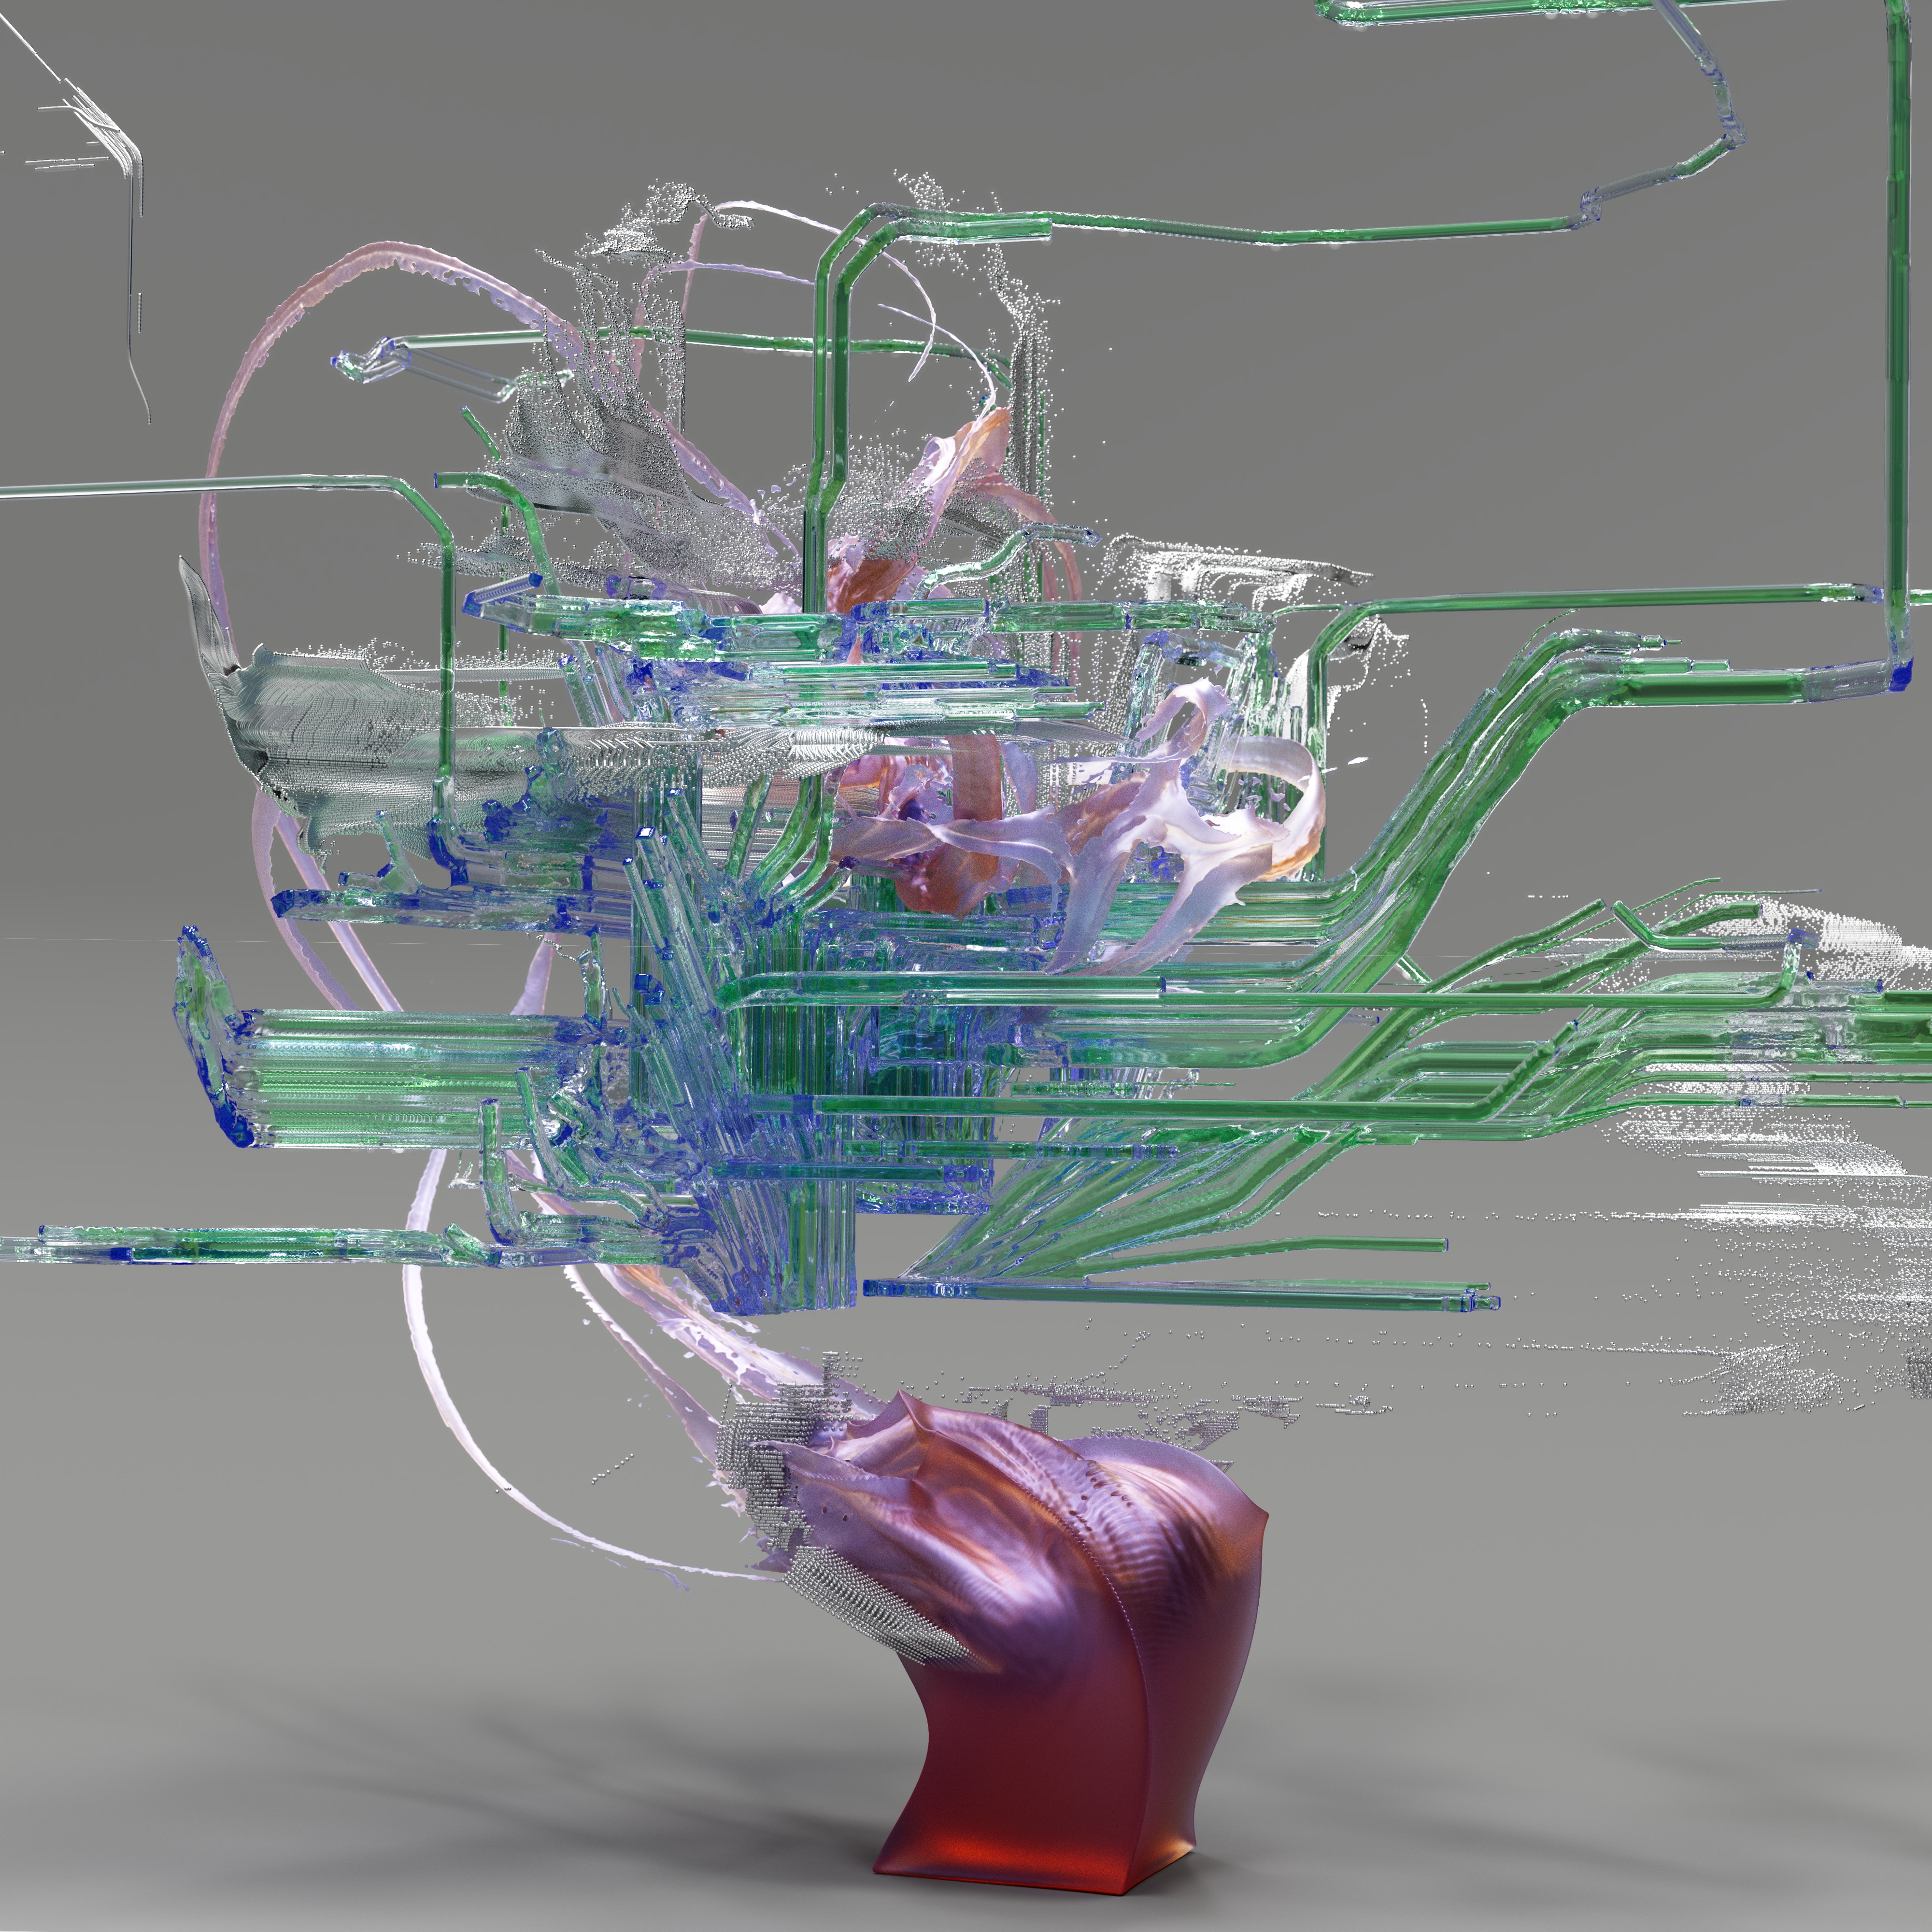
art, purple, organism, electric blue, sculpture, event, design, glass, visual arts, illustration, font, vase, magenta, still life photography, paint, graphics, wood, still life, twig, graphic design, flowerpot, modern art, grass, artifact, symmetry